Dauis Church

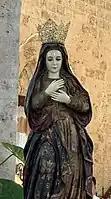
The canonically crowned image of Our Lady of the Assumption of Dauis.

The shrine houses the image of , the titular of the church and the patroness of Dauis.